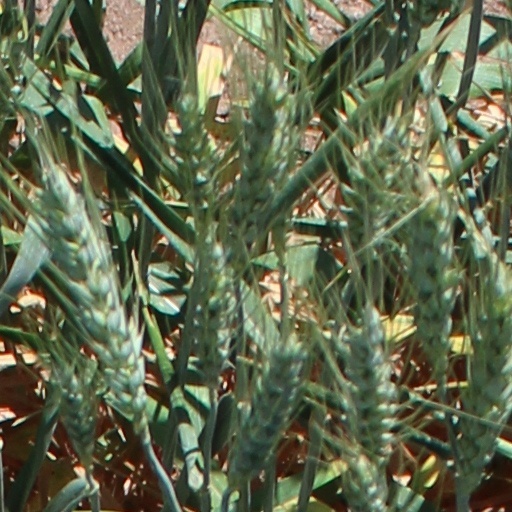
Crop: wheat